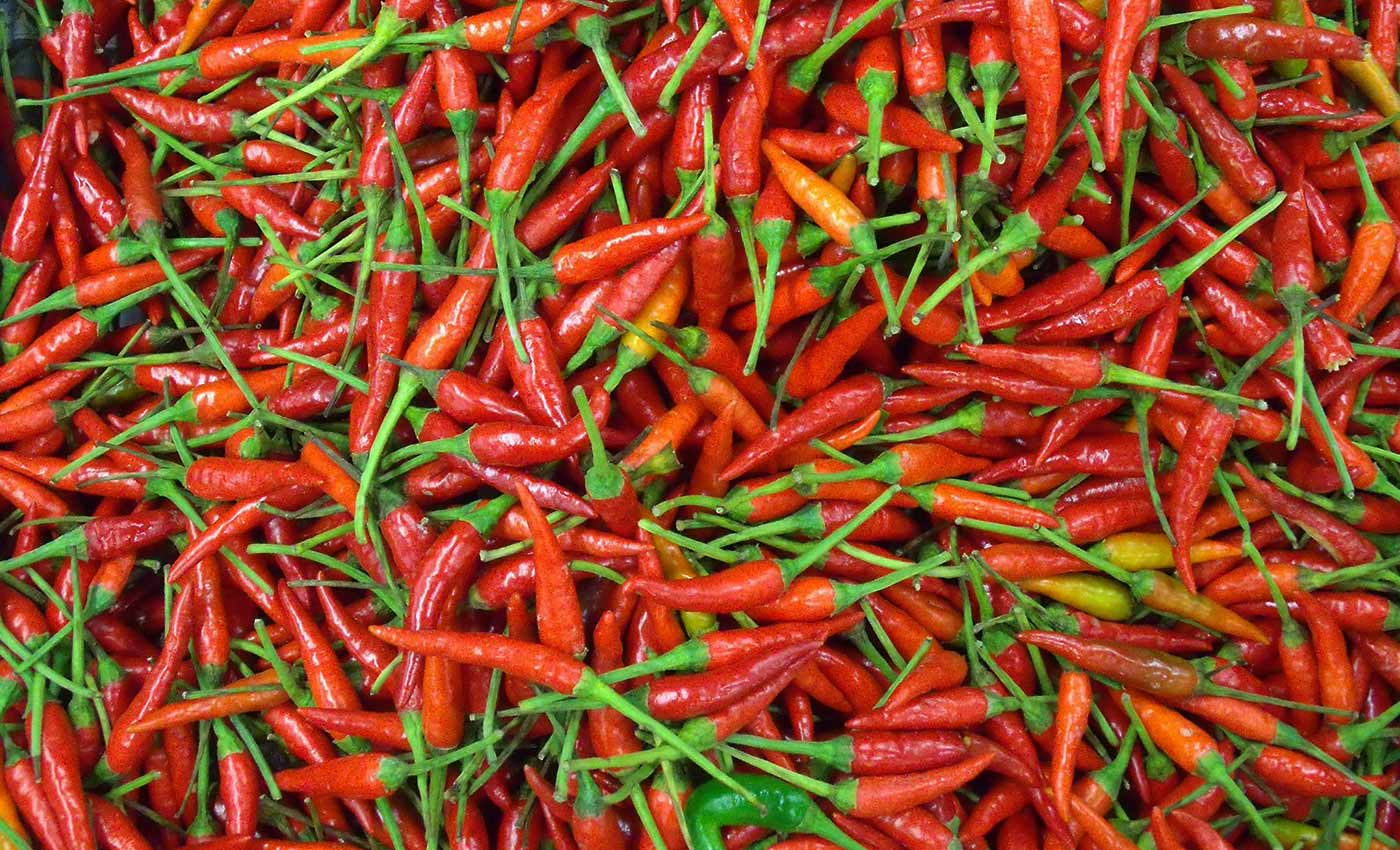
Label: chilli_pepper